Toba people

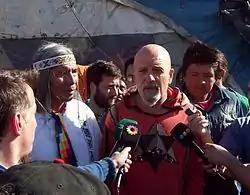
Gustavo Cordera and Félix Díaz meet at the protest camp in Buenos Aires.

During the 19th century and the first half of the 20th century, the Qom farmed small and medium-sized plots or worked as temporary laborers at rural jobs, such as being an axeman or a cotton picker. As incipient cultivators, their agriculture is primarily subsistence in nature where the cultivation of squash, manioc and sweet potatoes was most common. Another way in which the Qom obtained resources is the diversification of artisanal interests such as ceramics, Guaiacum products, and textiles. However, in the second half of the 20th century, many Qom were forced to migrate to the city, especially cities such as Roque Sáenz Peña, Resistencia, Gran Santa Fe, Gran Rosario and Gran Buenos Aires, due to the destruction of their agricultural lands and the introduction of the soybean plant. In such urban nuclei, almost all Qom in their entirety live in poorer economic zones.